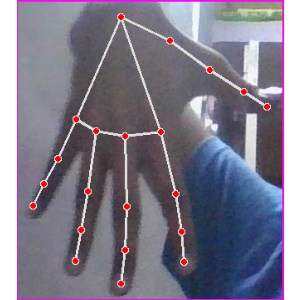
अक्षर: ढ